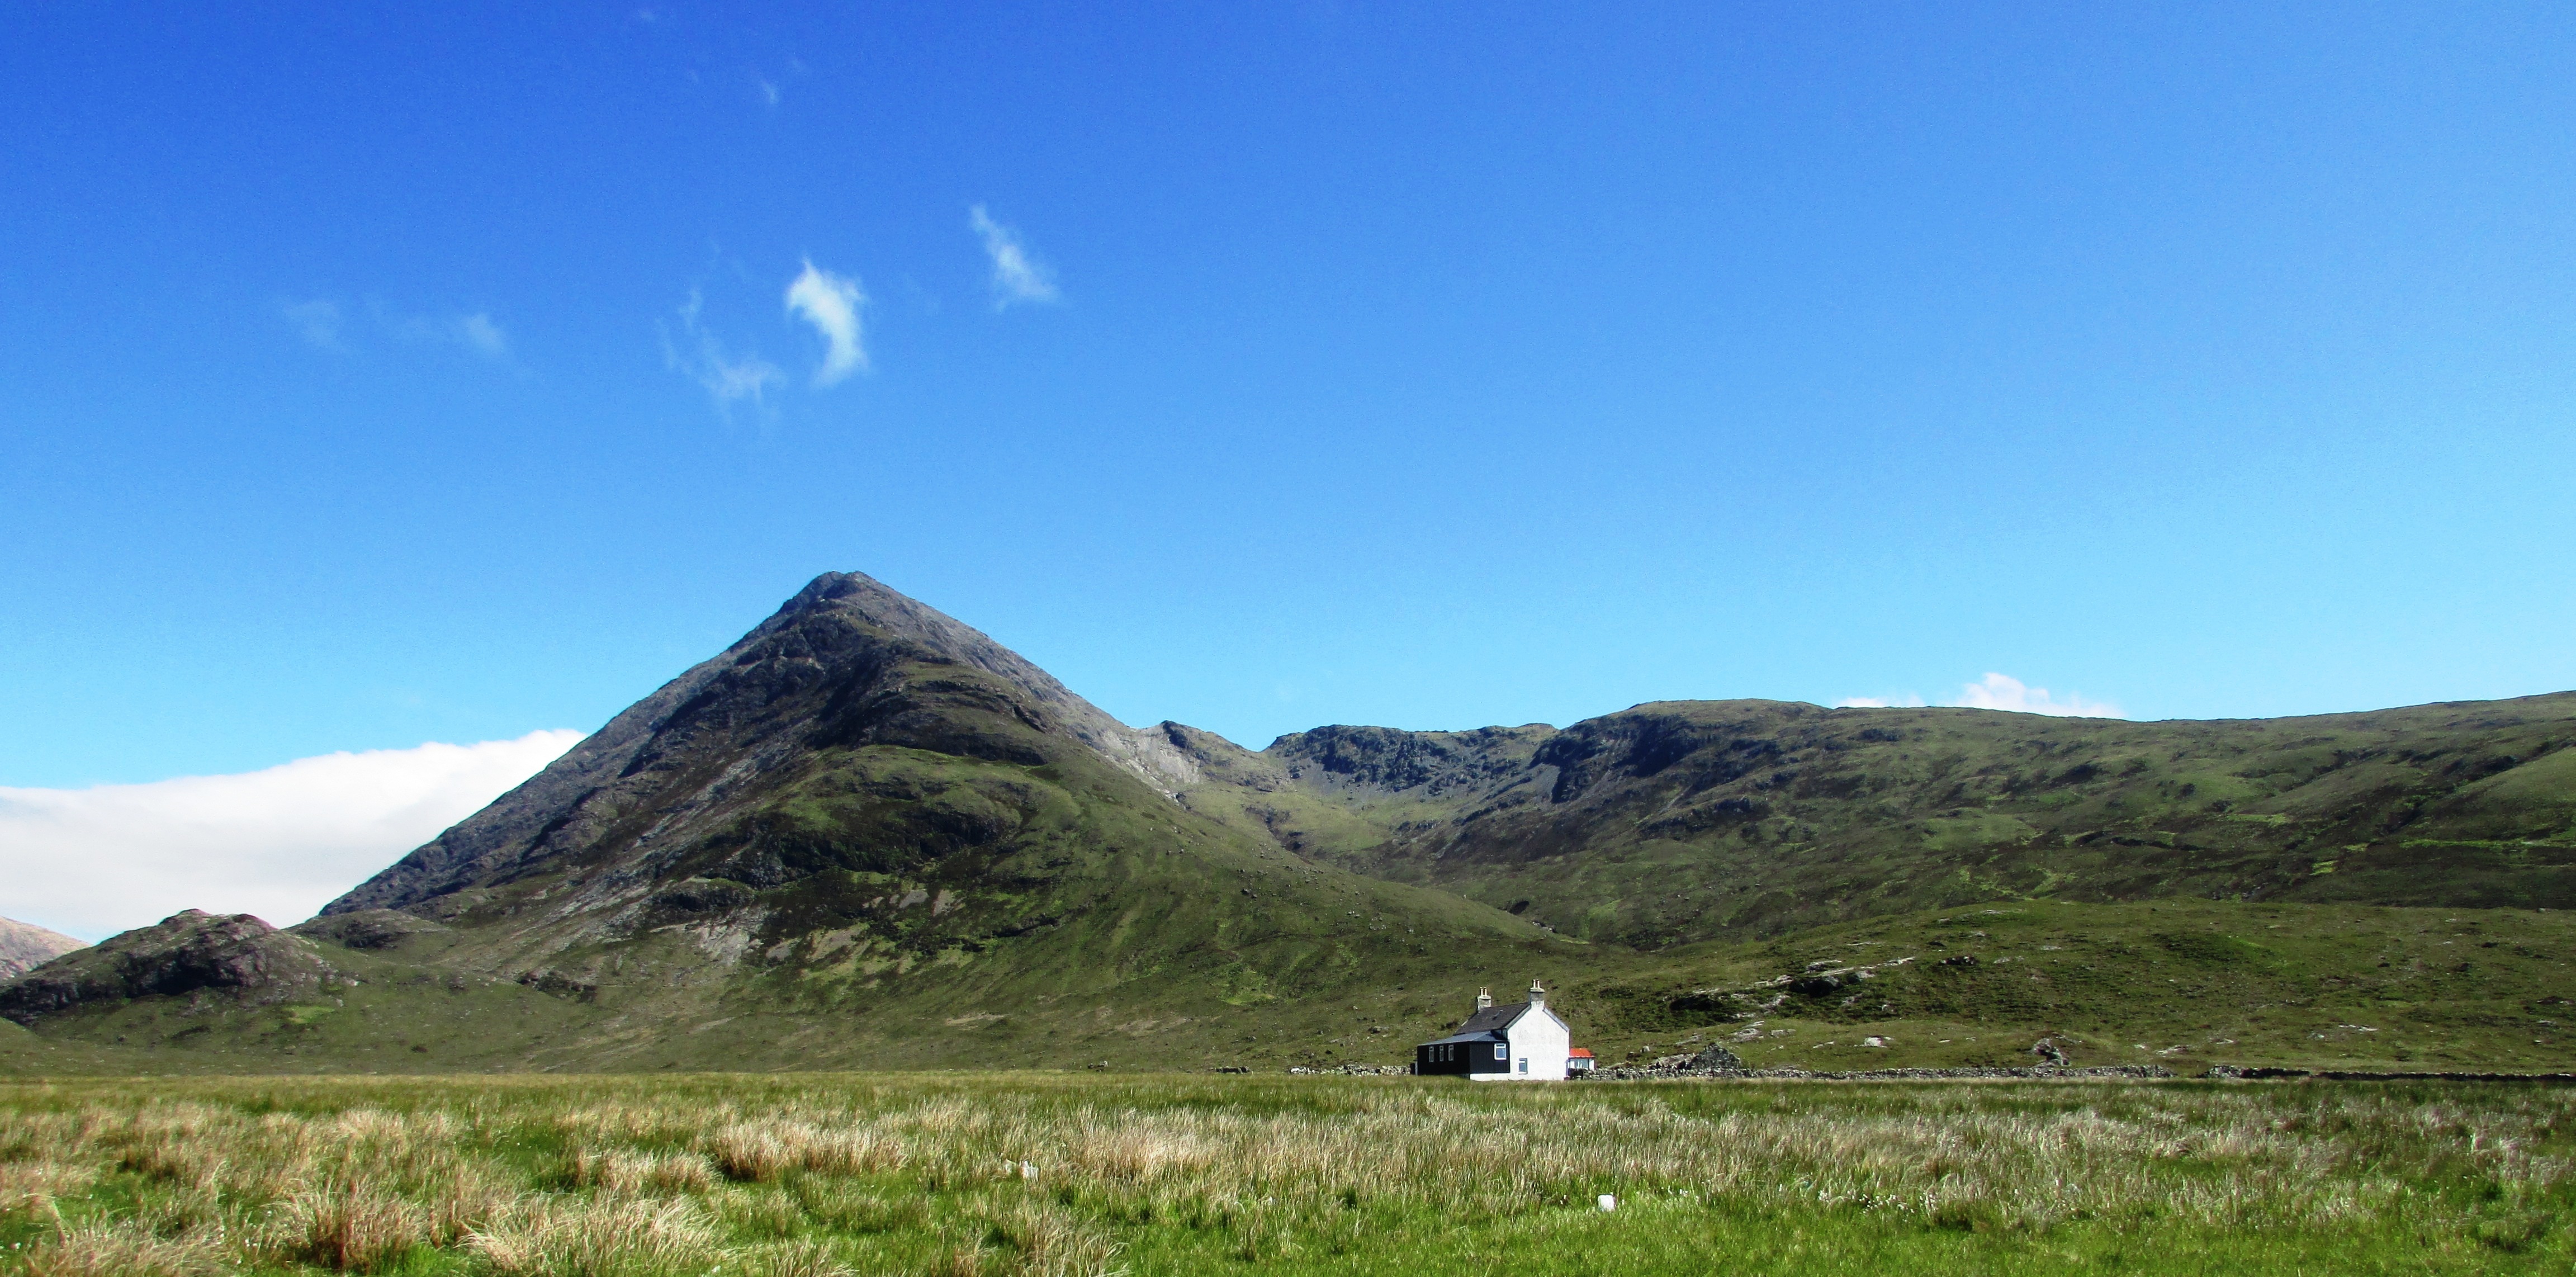
landscape, wilderness, mountain, meadow, prairie, hill, valley, mountain range, scenic, scenery, highland, ridge, plain, summit, grassland, badlands, plateau, scotland, scottish, fell, loch, ecosystem, camasunary, steppe, landform, mountain pass, isle of skye, natural environment, geographical feature, mountainous landforms